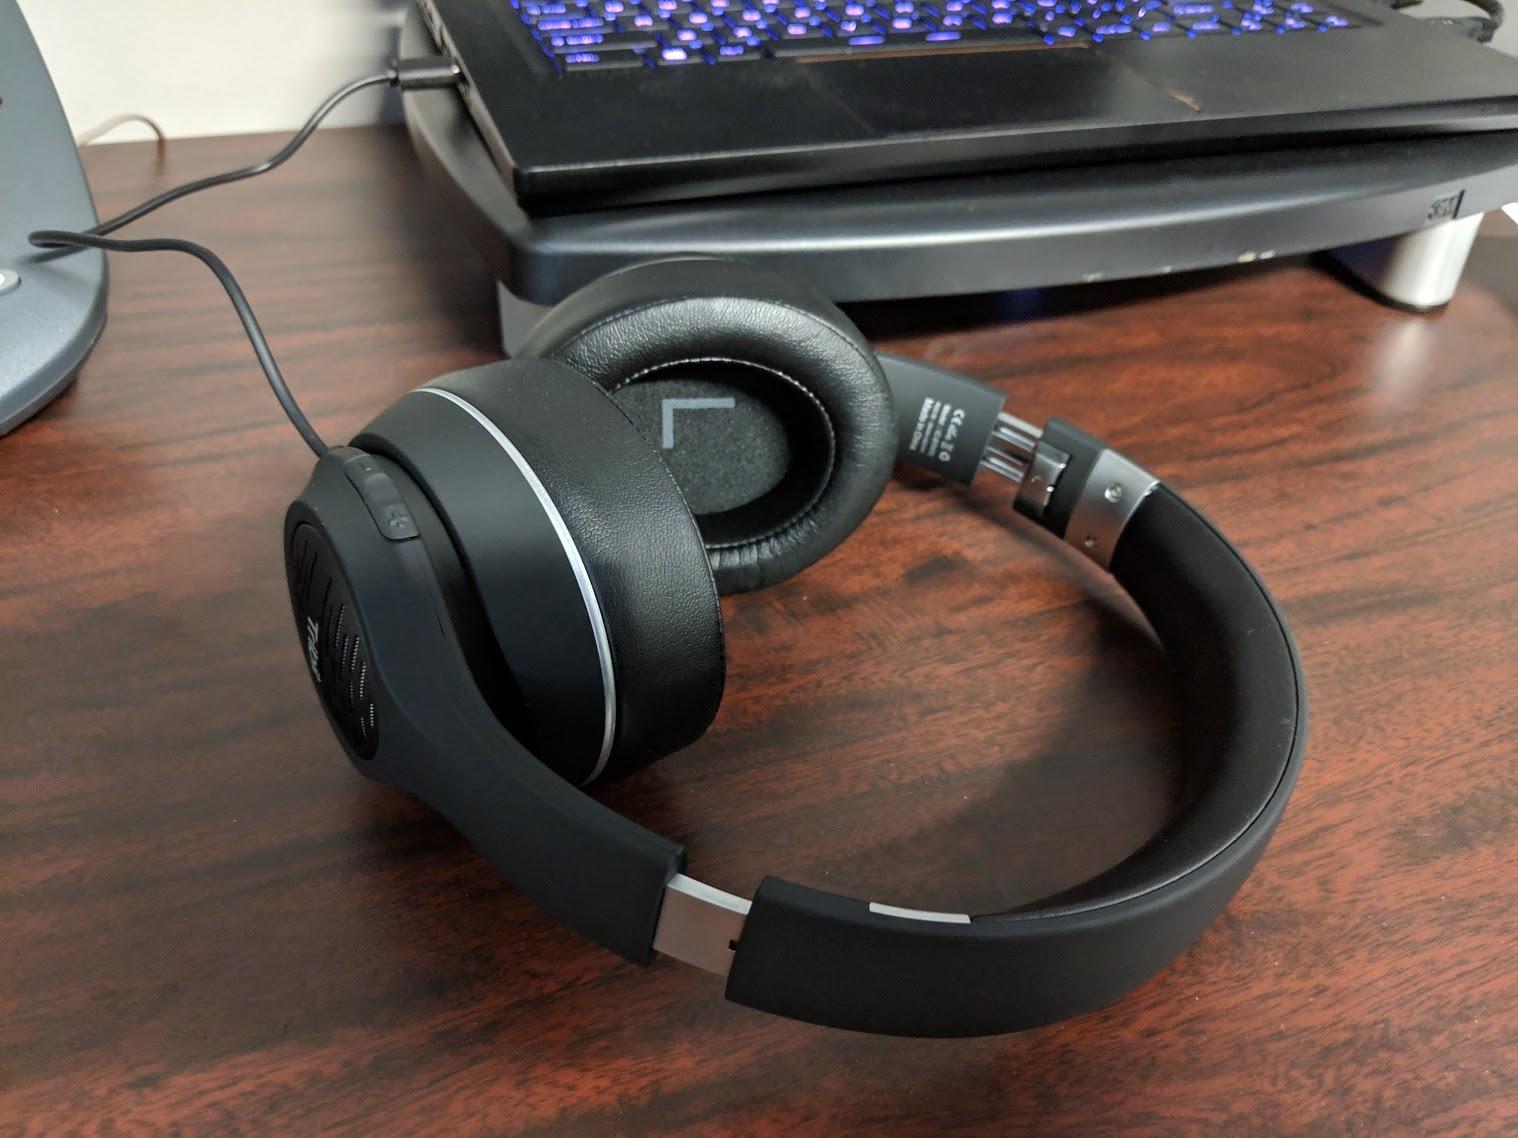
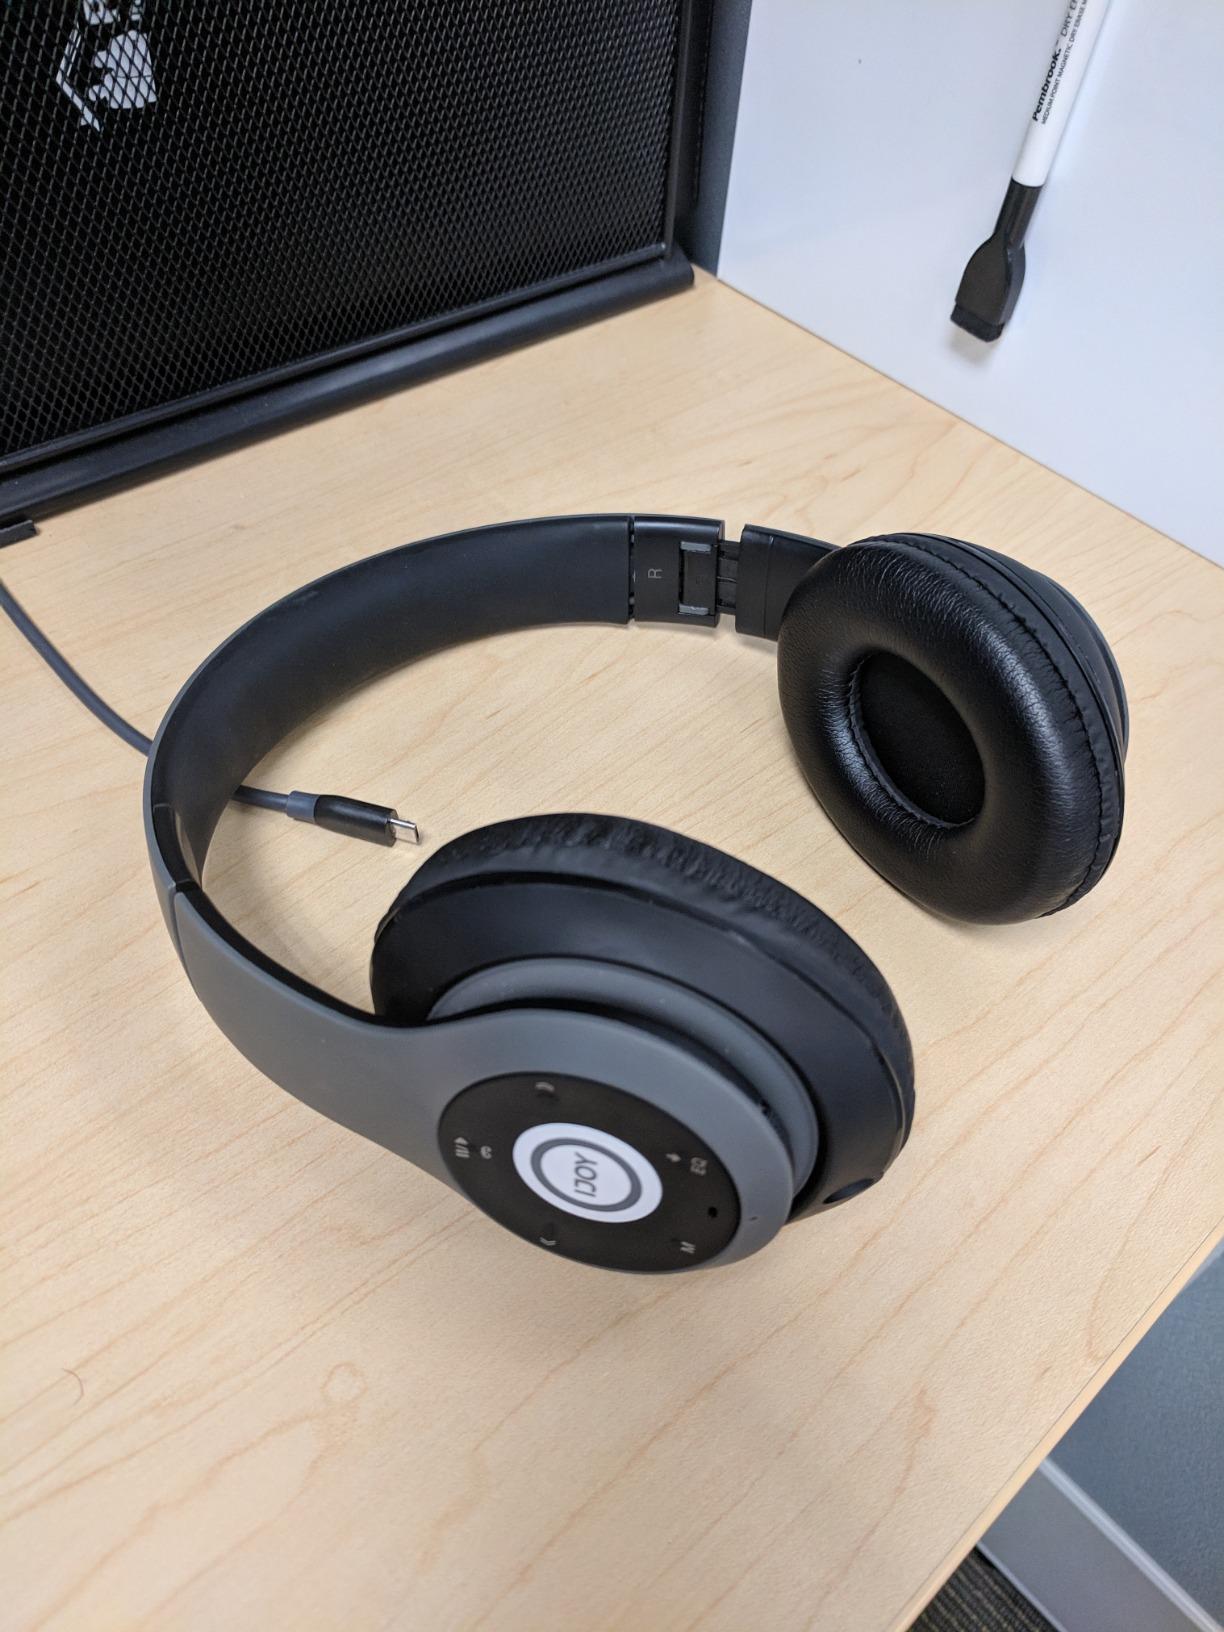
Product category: headphones
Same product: no